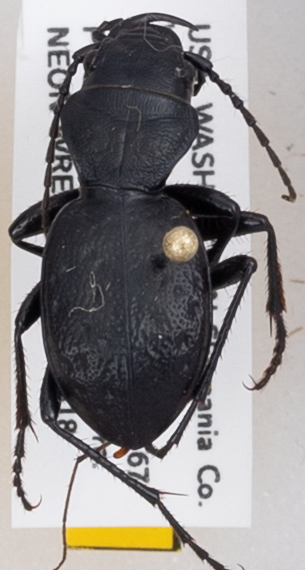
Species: Omus dejeanii
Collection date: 2019-06-18
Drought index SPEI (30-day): -0.932
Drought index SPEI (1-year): -2.09
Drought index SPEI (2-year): -2.09